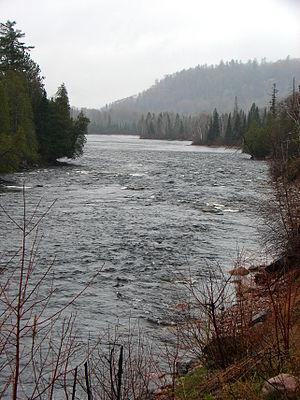
La Mississagi en anglais : Mississagi River est une rivière dans l’Ontario central, au Canada, qui prend sa source dans le lac Mississagi et coule sur environ 270 km pour se jeter dans le lac Huron à hauteur de la ville de Blind River. Le delta de la rivière est en éventail, un type plutôt rare dans la région des Grands Lacs.